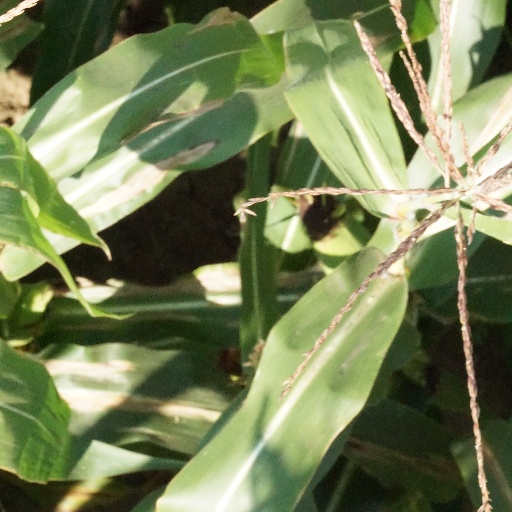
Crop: maize; corn